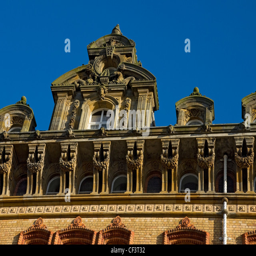
looking up at the ornate facade .